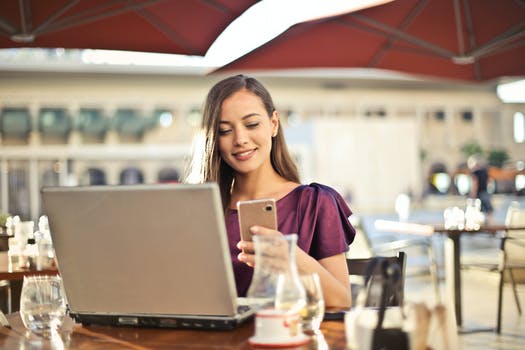
Label: No Watermark